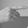
ASL letter: G